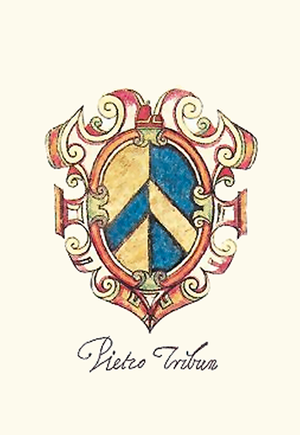
Pietro Tribuno
Våbenskjold for Pietro Tribuno, Doge i Venedig.
Pietro Tribuno var doge i Venedig fra 887 til sin død. Han var søn af Domenico Tribuno og Agnella, niece af Pietro 1. Candiano, som han efterfulgte som doge efter en kort periode, hvor den gamle og svagelige Giovanni 2. Participazio styrede byen.